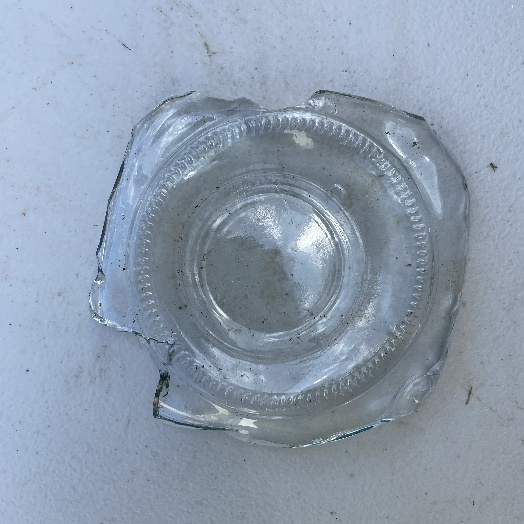
Label: Glass